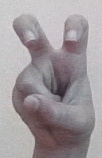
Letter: toot